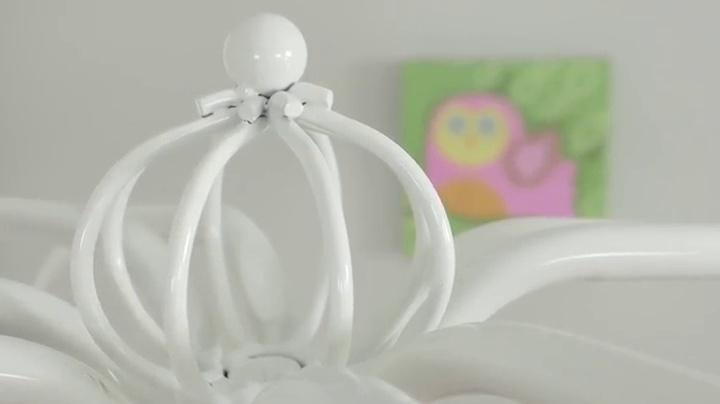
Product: DHP Metal Carriage Bed, Fairy Tale Bed Frame, Shabby-Chic Style, Twin, Pink
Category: Home & Kitchen | Furniture | Bedroom Furniture | Beds, Frames & Bases | Bed Frames
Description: Accommodates a standard twin size mattress sold separately.
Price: Total price:
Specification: ASIN:B016O9IFW0|ShippingWeight:68pounds|DateFirstAvailable:October7,2015